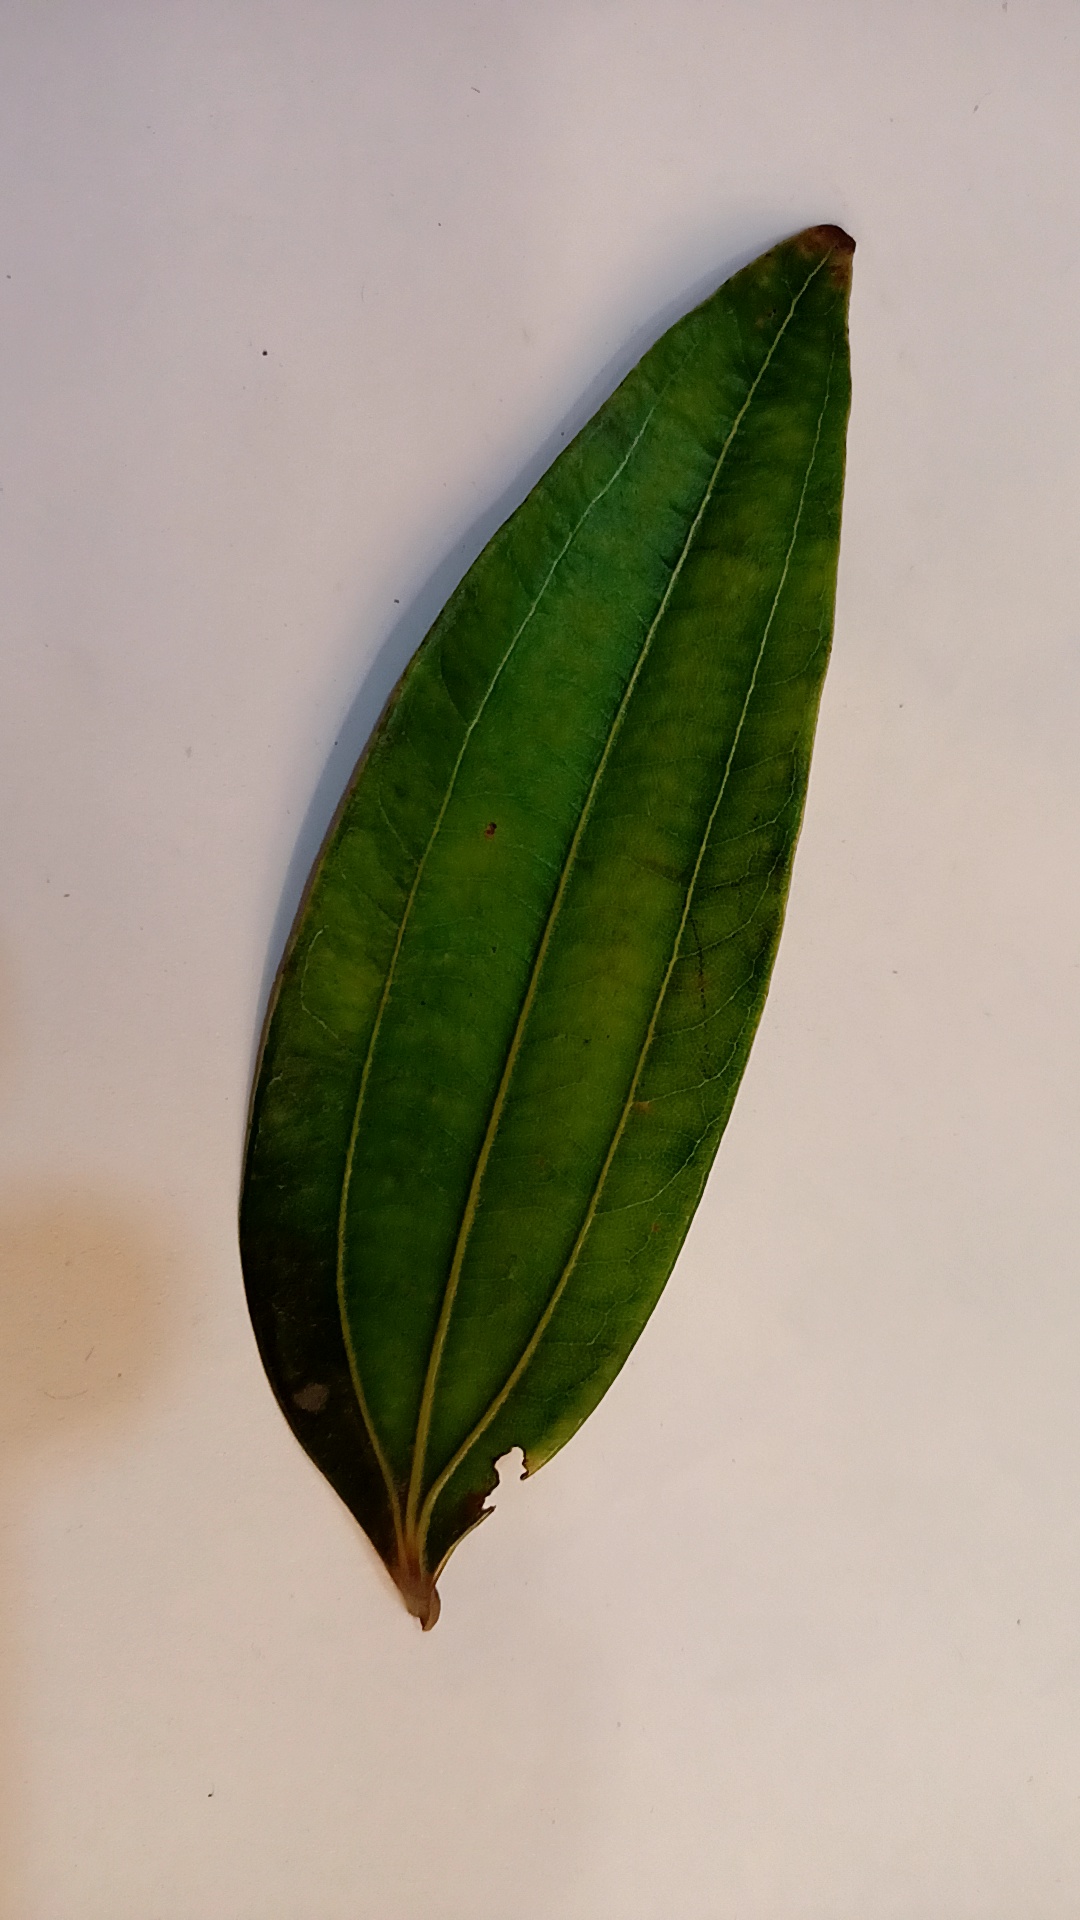
Label: Disease